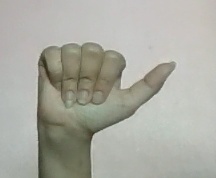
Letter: dhad